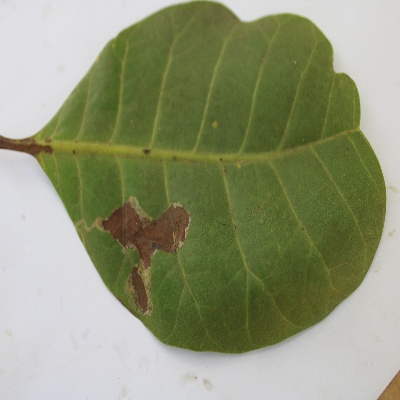
Crop: Cashew
Condition: leaf miner